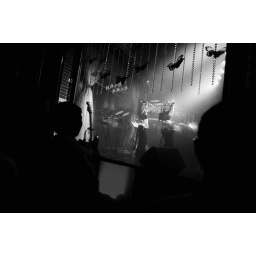
Chinese workers watching a dance performance through a bar window near Houhai Lake in Beijing.